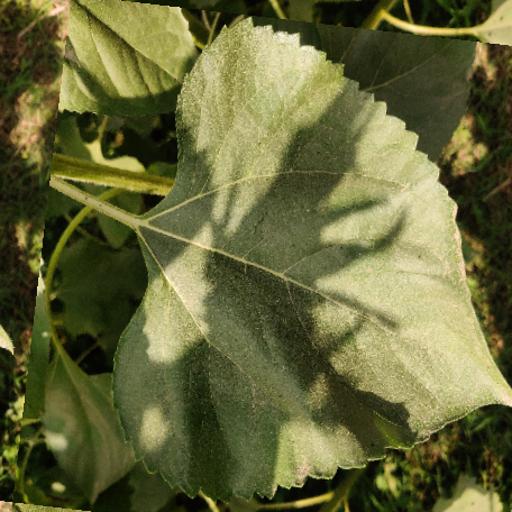
Label: Fresh_leaf